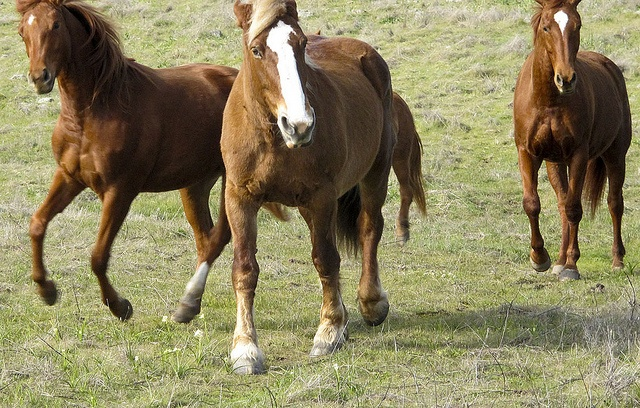
A group of brown horses walking next to each other on a lush green field.
A herd of horses running through a grassy field
a close up of three horses in a field
Several horses running together across a grassy field.
Three horses are galloping closely through a field.